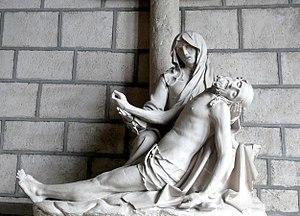
Vierge de Pitié (Marnay)
L'église Saint-Symphorien est une église catholique située à Marnay, en France.